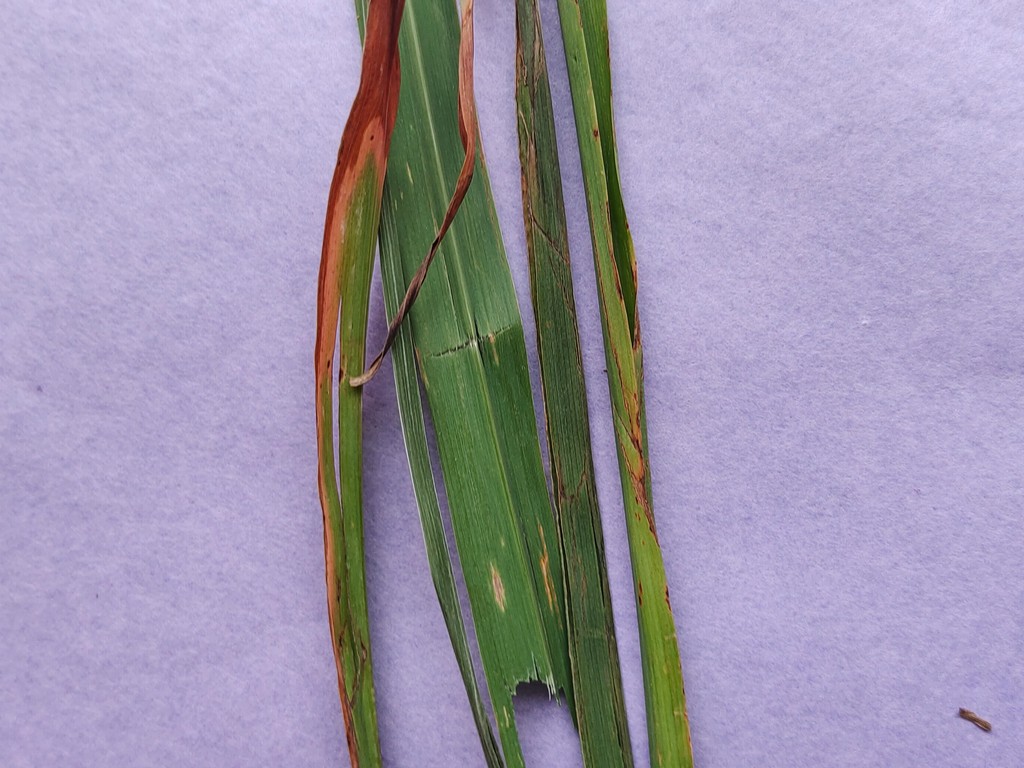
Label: Unhealthy